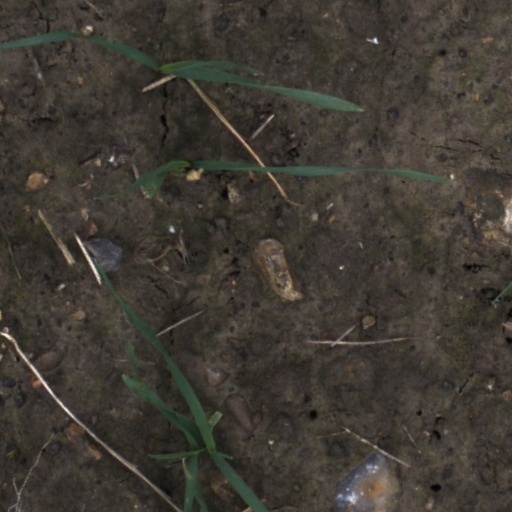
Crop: wheat